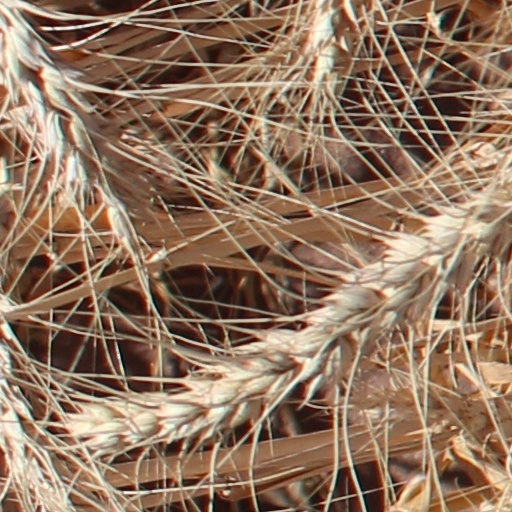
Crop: wheat